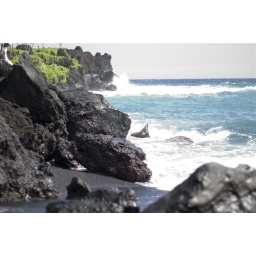
Black sand beach in Hana, Maui